Microsoft Outlook

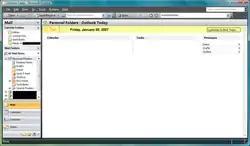
The main Outlook 2007 interface with its menus and toolbars

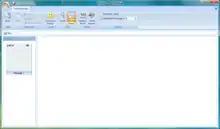
Outlook 2007 with options for text message composition. The left-hand side depicts a preview of how the message will appear on the recipient's phone.

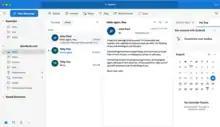
Outlook for Mac with the new UI applied

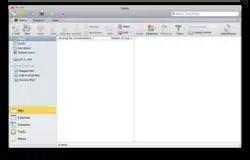
Microsoft Outlook for Mac 2011

Microsoft made several versions of Outlook for older Mac computers, but only for email accounts on specific company servers (Exchange). It wasn't part of the regular Microsoft Office package for Mac.